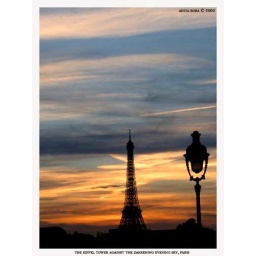
the view from my bus as it crossed the place de concorde. in the distance, the tower profiled against the beautiful evening sky.